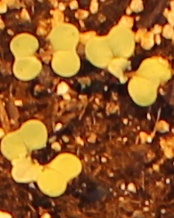
Label: Canola